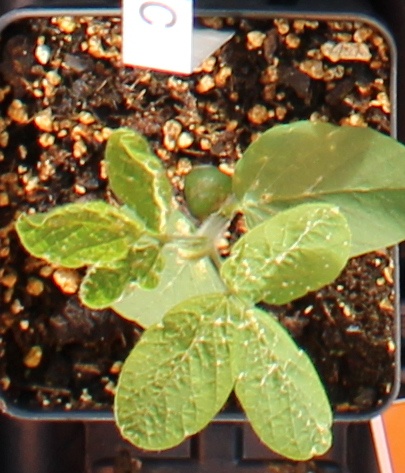
Label: Soybean